Carbon-fiber reinforced polymer

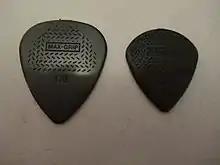
Dunlop "Max-Grip" carbon fiber guitar picks. Sizes 1mm and Jazz III.

The fire resistance of polymers and thermo-set composites is significantly improved if a thin layer of carbon fibers is moulded near the surface because a dense, compact layer of carbon fibers efficiently reflects heat.